Lead paint

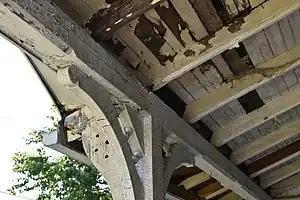
Lead paint can crack and form flakes, which then contaminate the surrounding environment.

Lead paint is hazardous. It can cause nervous system damage, stunted growth, kidney damage, and delayed development. It is associated with high violent crime rates. It is dangerous to children because it tastes sweet, therefore encouraging children to put lead chips and toys with lead dust in their mouths. Lead paint can cause reproductive problems, including a decrease in sperm concentration in men. Lead is also considered a likely carcinogen. High levels of exposure can be lethal. Several methods exist to test for the presence of lead in paint, including analysis in a laboratory and various at-home tests, with varying efficacies. Spot test kits for lead are sold to consumers, but were found by one study to have high error rates.